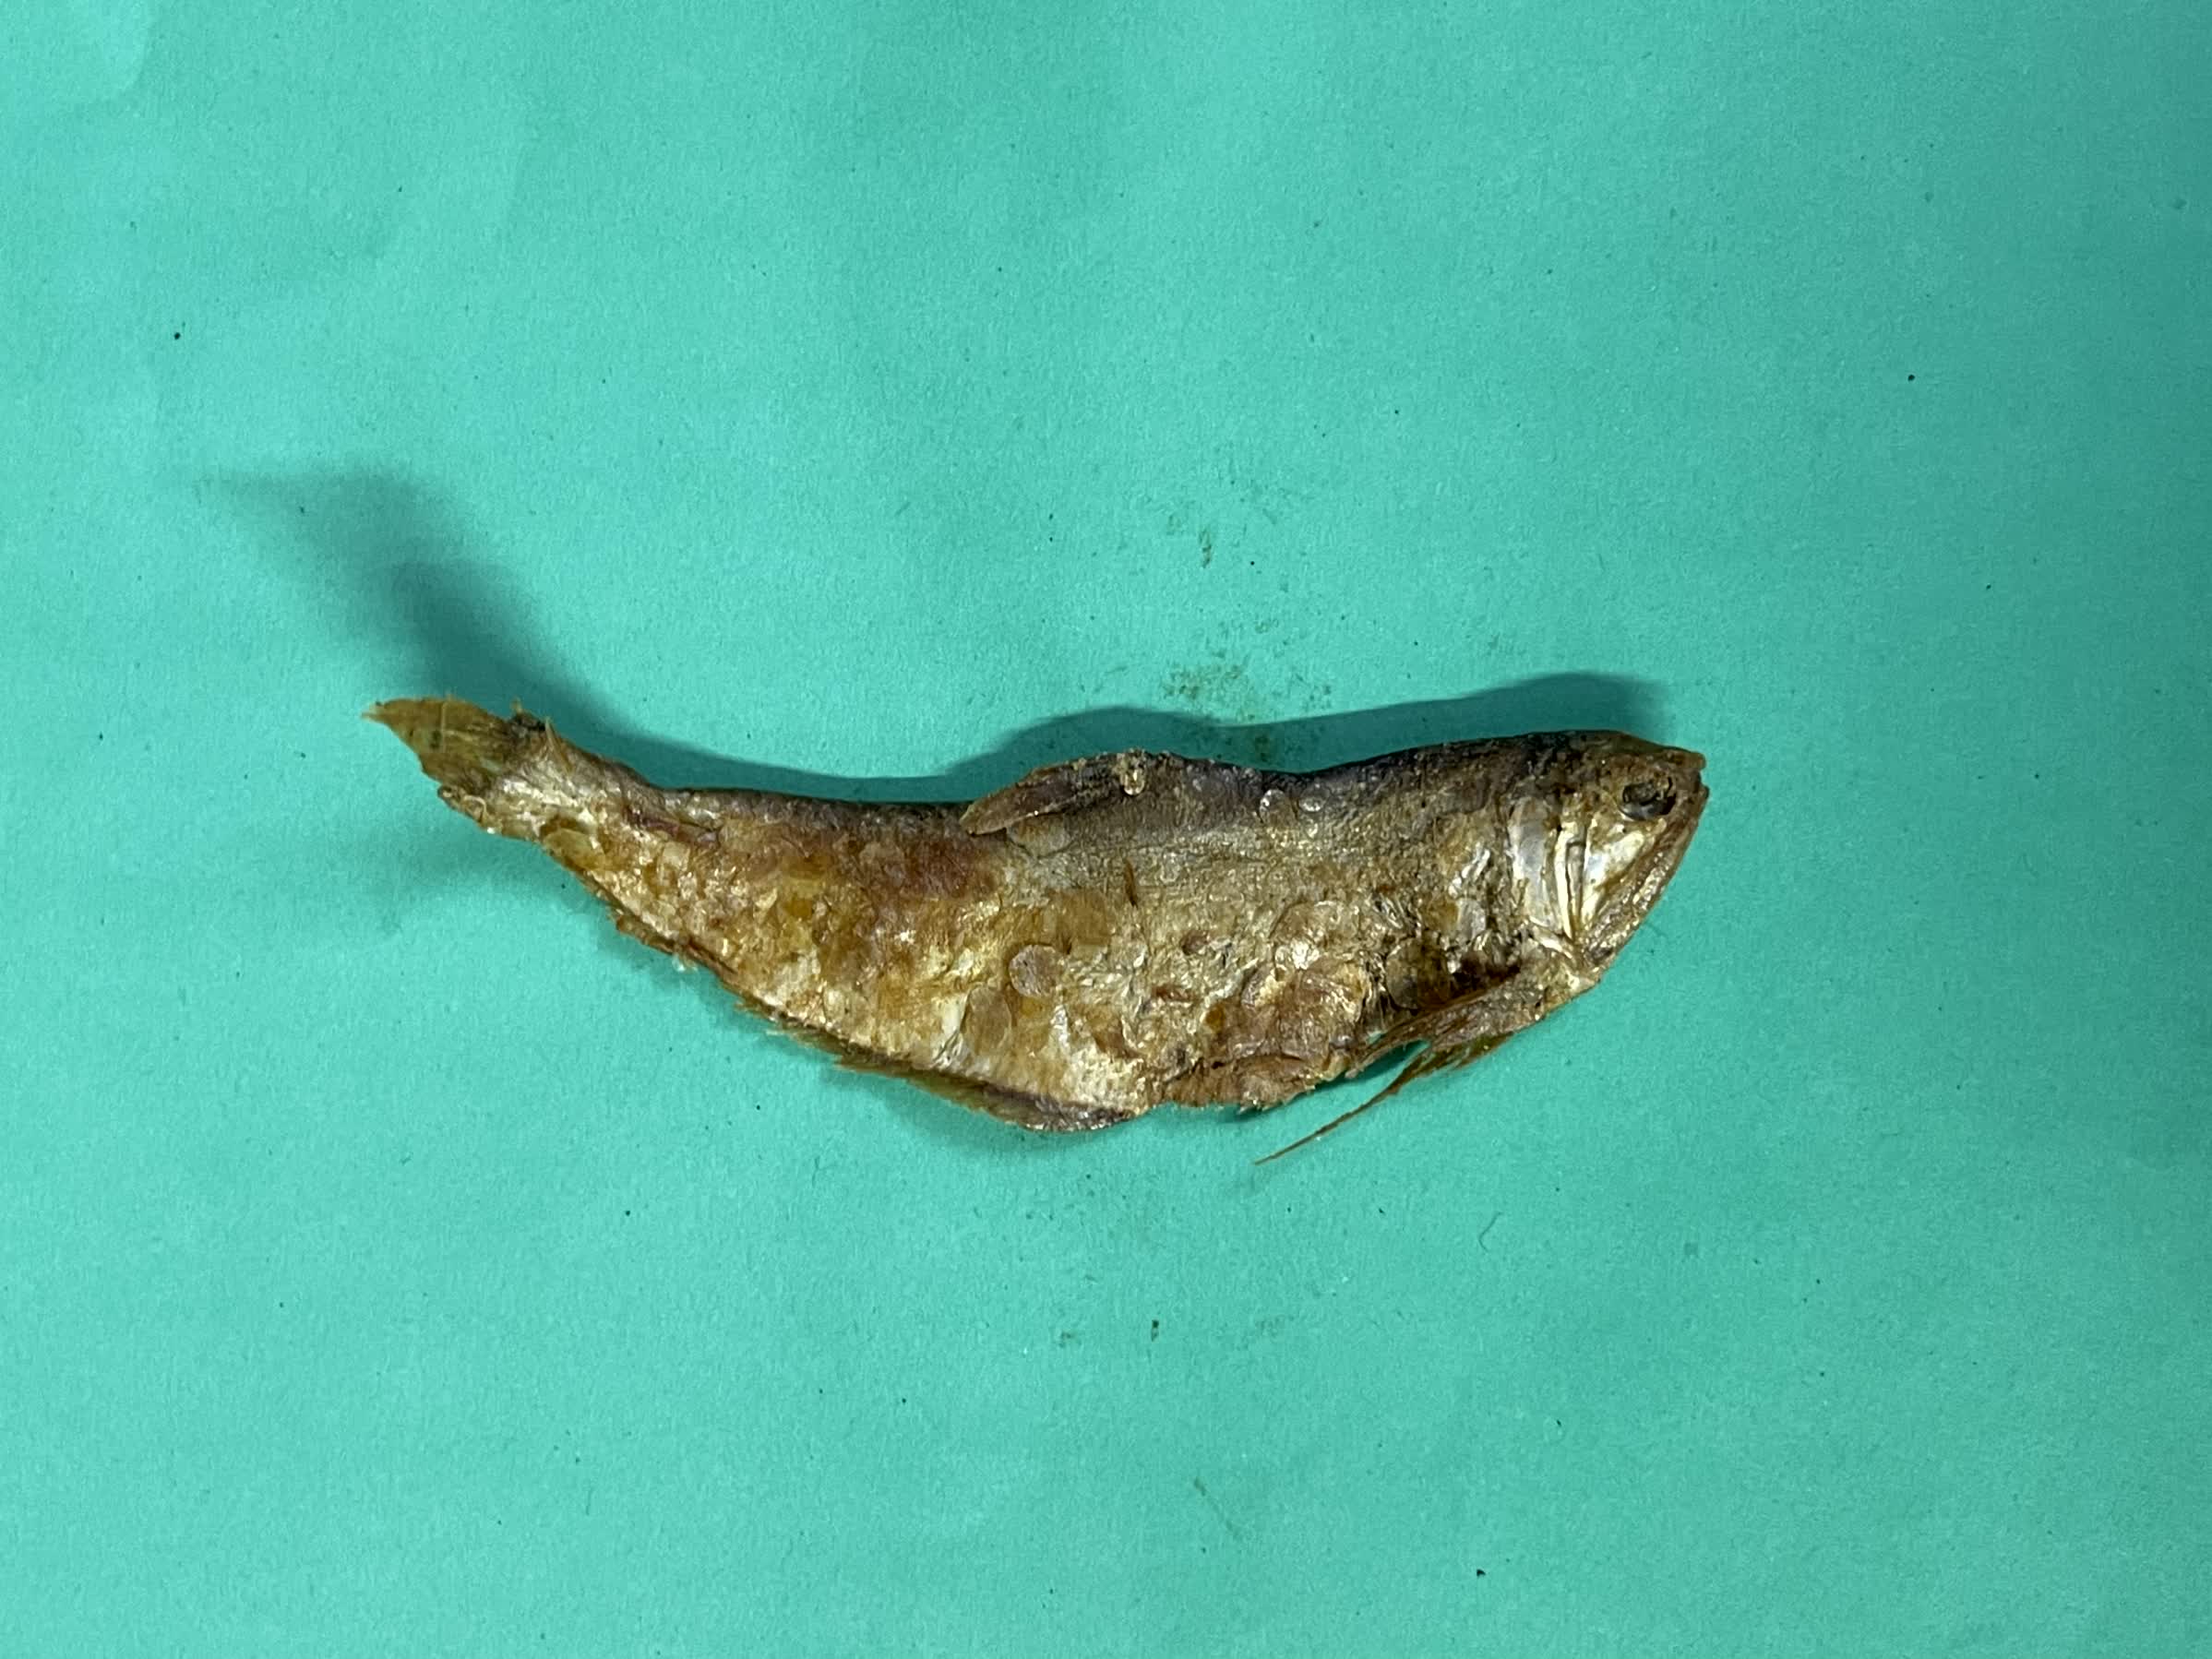
Species: Bashpata